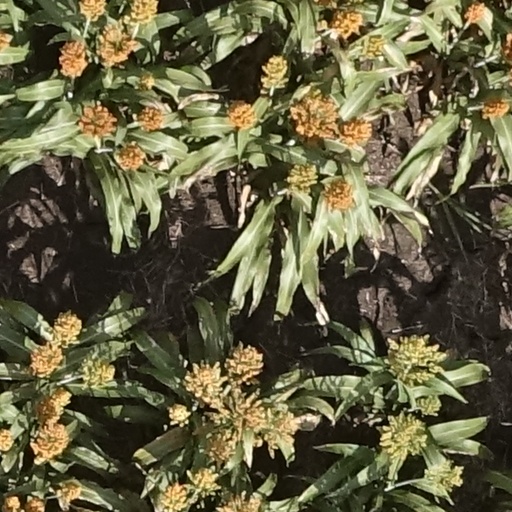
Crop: sorghum